British railway milk tank wagon

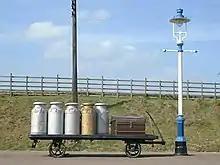
Typical pre-World War I scene of milk churns waiting to be picked up by the milk train, recreated at Quorn and Woodhouse station on the preserved Great Central Railway

Post grouping in 1923, of the of milk transported by rail by all four national railways companies, the Great Western Railway had the largest share of milk traffic, serving the rural and highly agricultural West of England and South Wales; followed by the LMS which collected from Cumbria and North Wales; the Southern particularly from the Somerset and Dorset Railway; and finally the LNER from East Anglia.